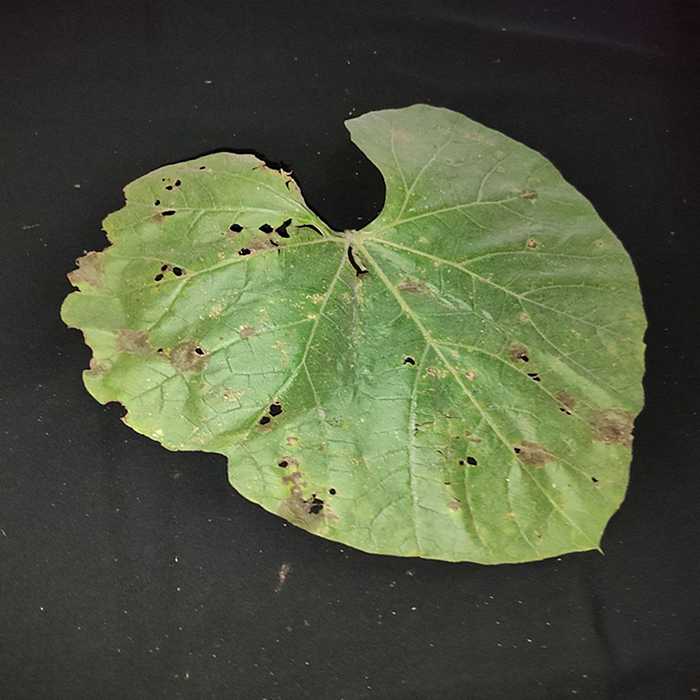
Plant: Bottle gourd
Label: Anthracnose